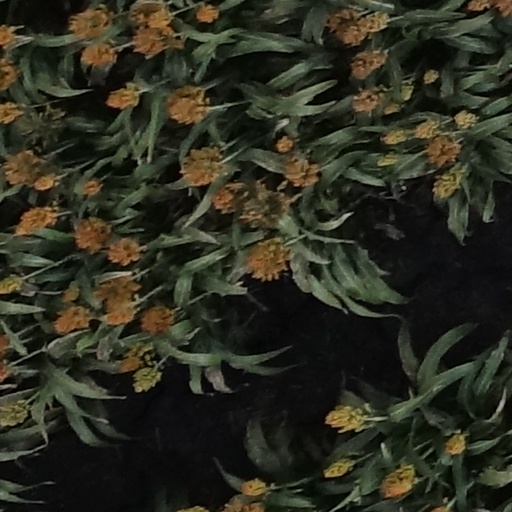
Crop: sorghum